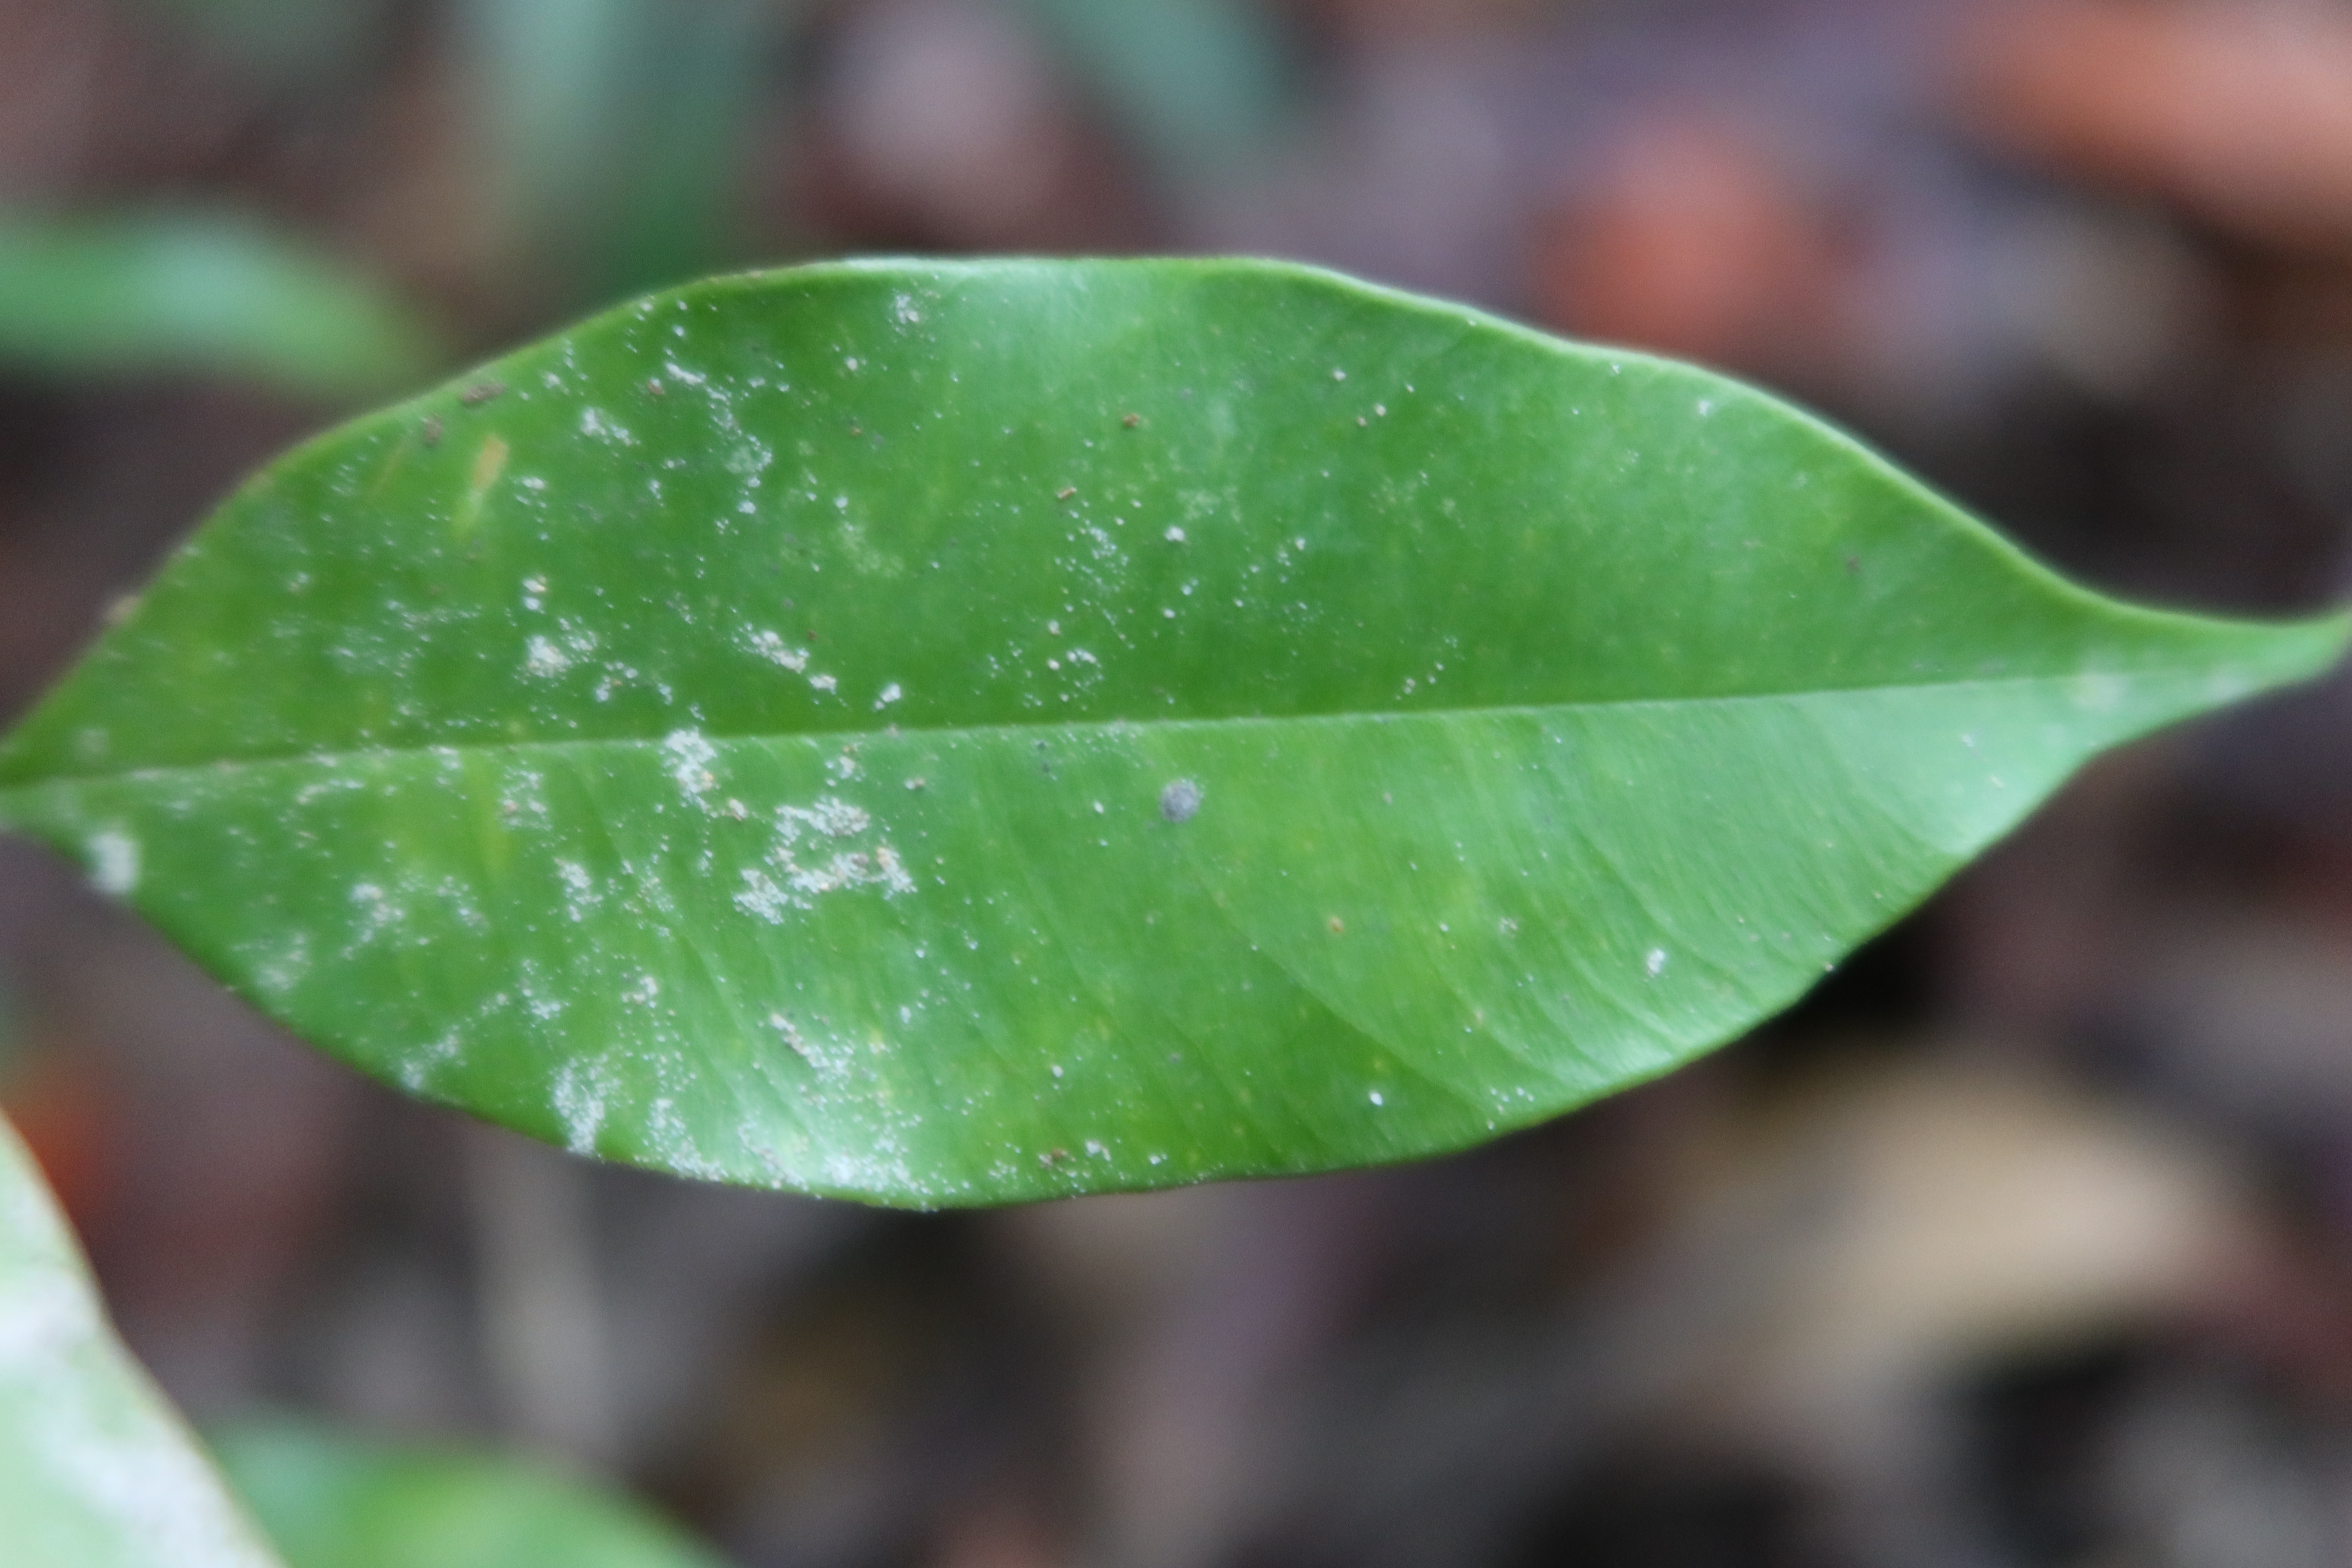
Label: Mealy bugs